Sky position (RA, Dec in degrees): 32.897, 1.829
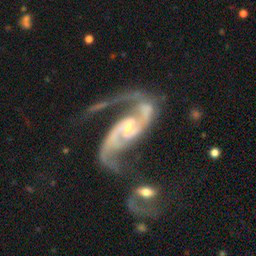
Galaxy morphology: Disturbed Galaxies